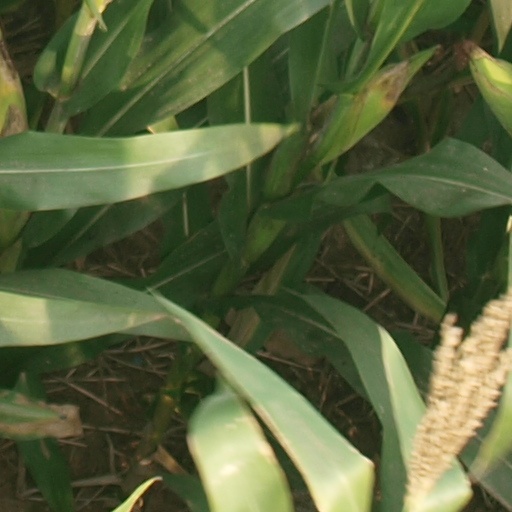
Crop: maize; corn